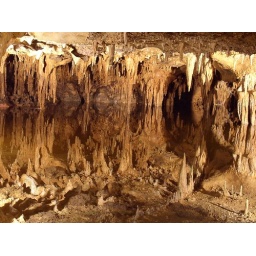
Great reflection of stalactite structure in the water stagnant below - View full screen to enjoy the clarity and beuty